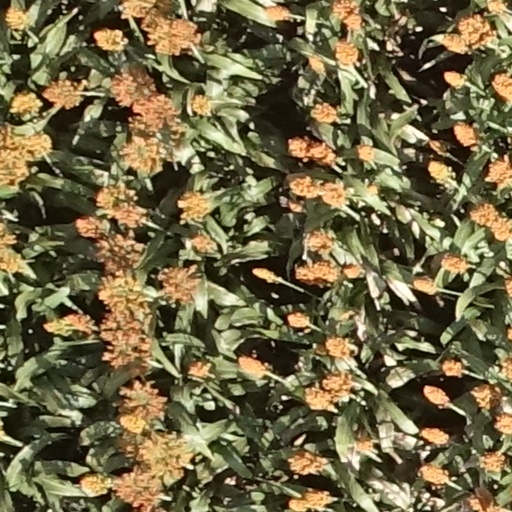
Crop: sorghum